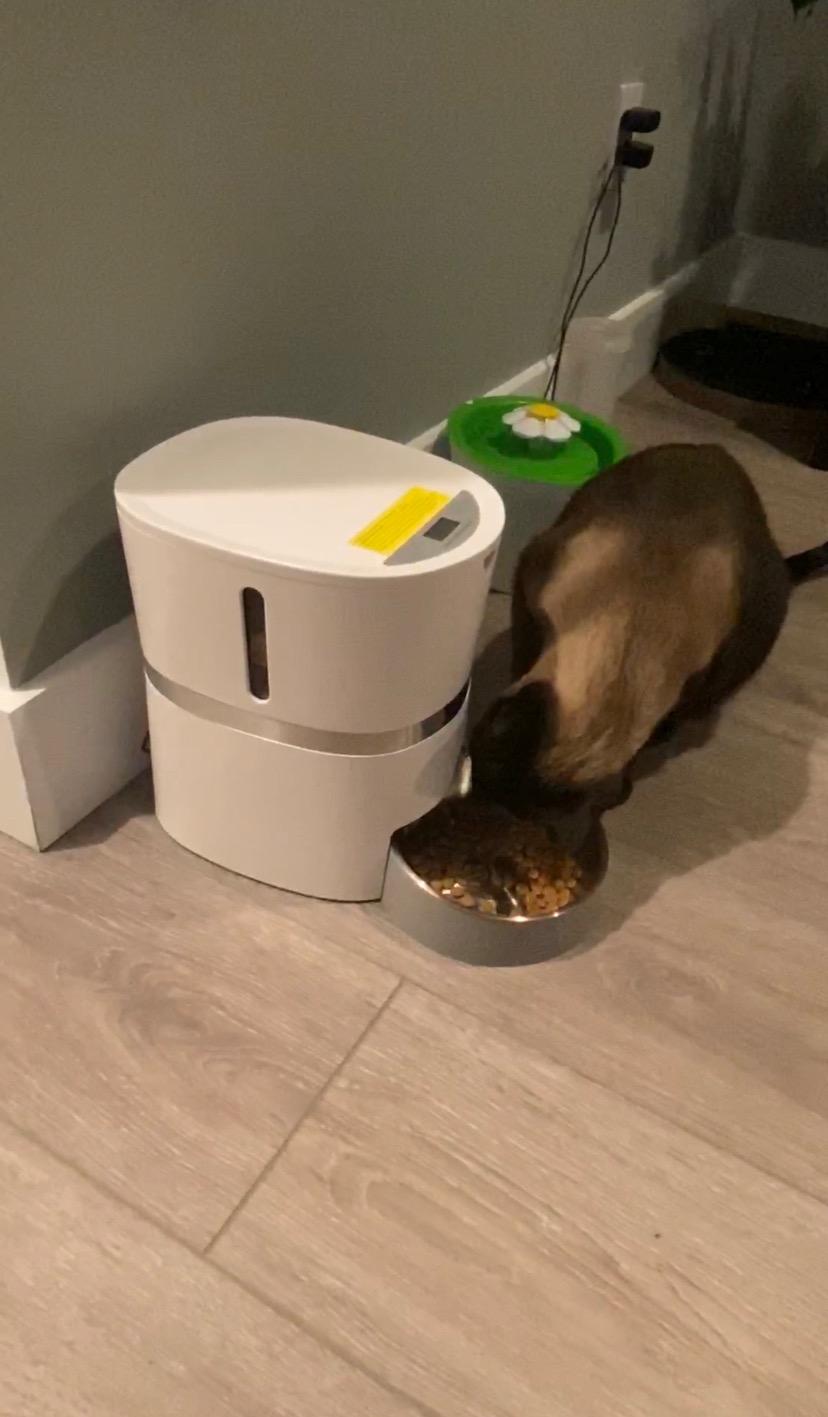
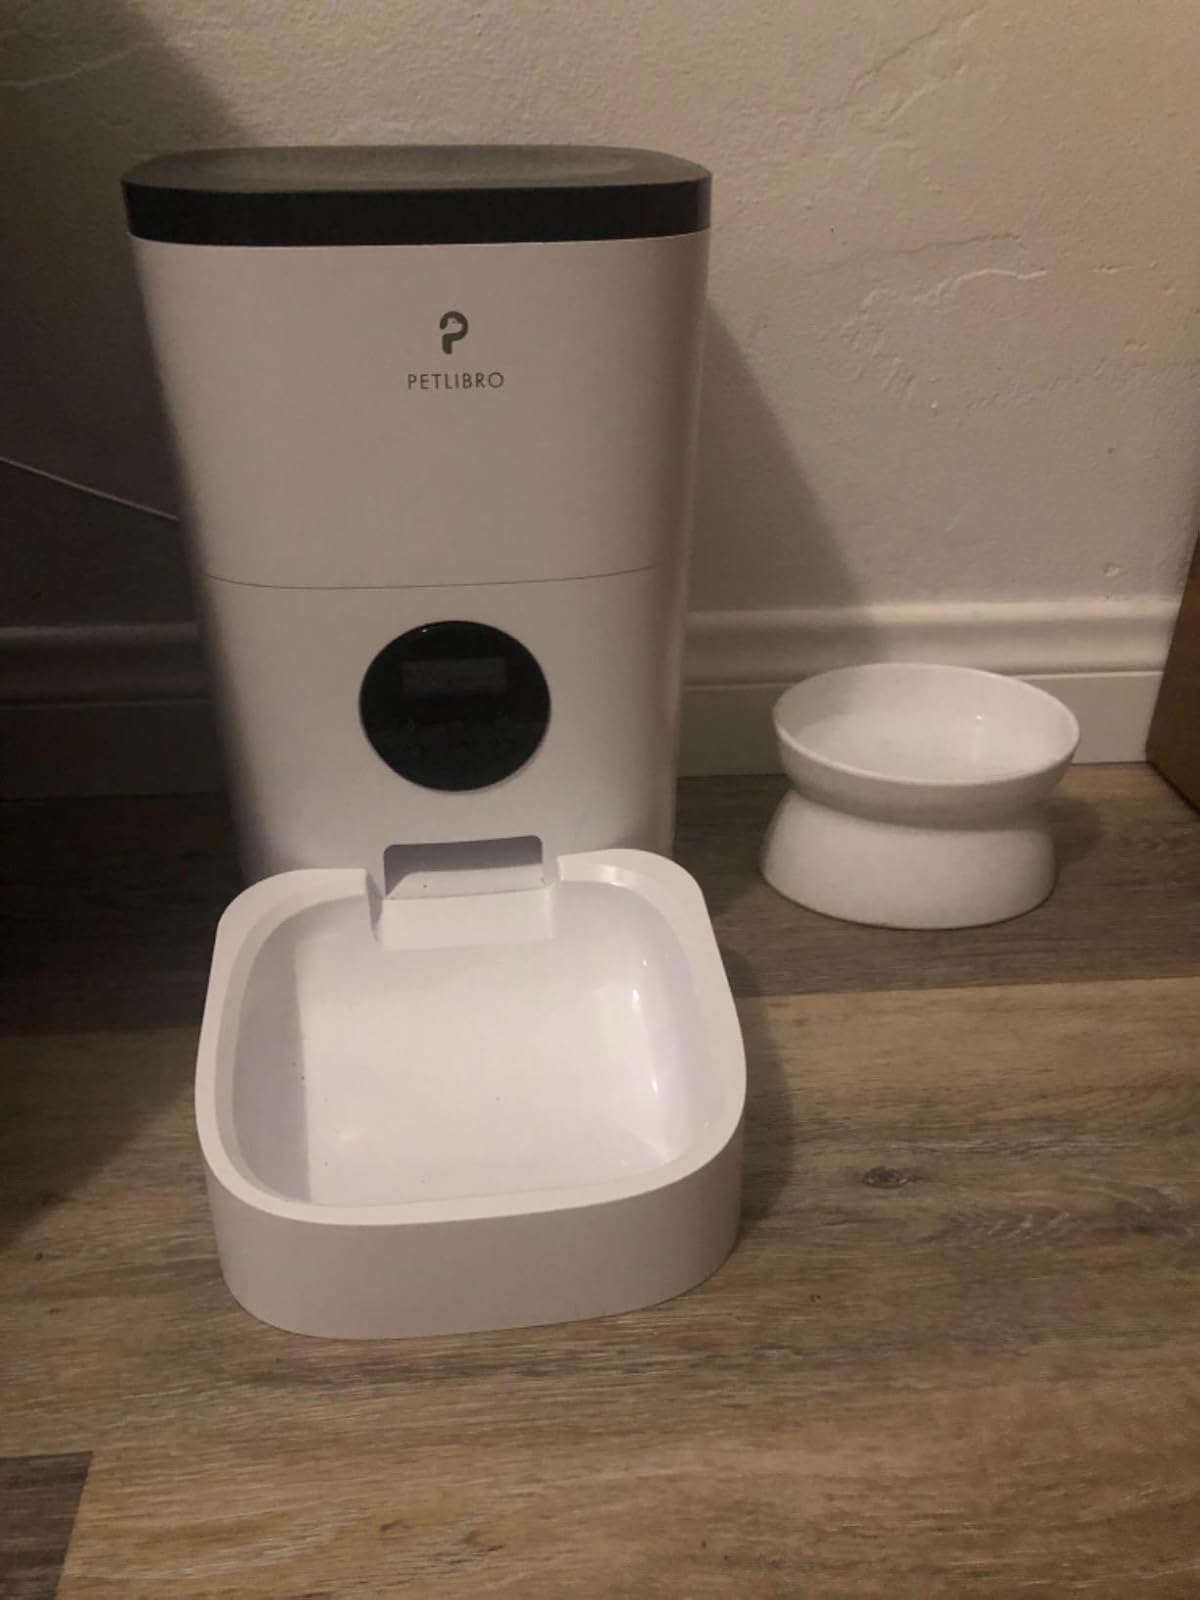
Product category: items_feeder
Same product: no